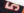
Number: 5